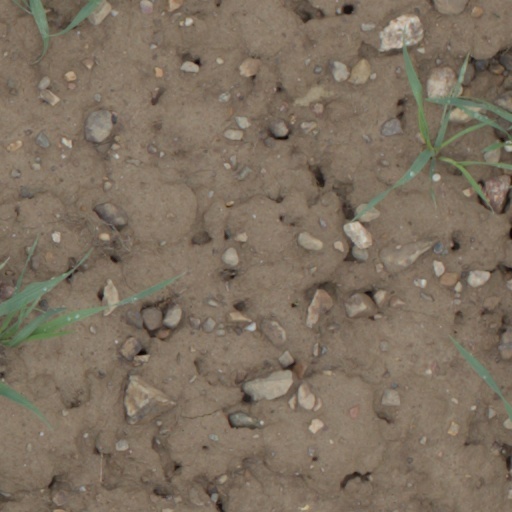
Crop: wheat